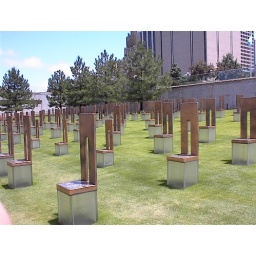
One chair for each person killed in the blast, including child-sized chairs for the children killed.